Rosena Brown

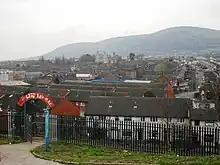
A view of the nationalist Ardoyne area of north Belfast where Brown spent the early years of her life

Brown was born in about 1945 in Belfast, Northern Ireland. She was brought up in the Irish nationalist Ardoyne area and raised in the Catholic religion. She later moved to west Belfast. When her marriage broke up, her husband left her with seven children to raise on her own. At one time she worked in a shirt factory alongside Protestants, which was relatively unusual in Belfast where Catholics and Protestants were typically segregated in the workplace as well as living in their own neighbourhoods and attending separate schools.